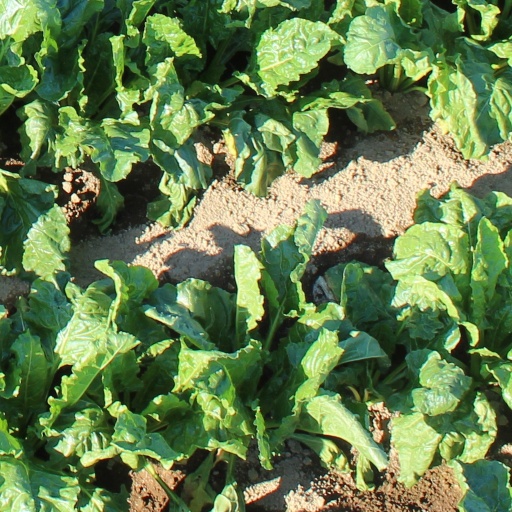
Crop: sugar beet